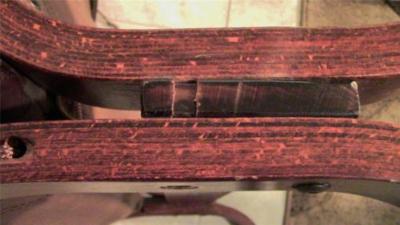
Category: chair